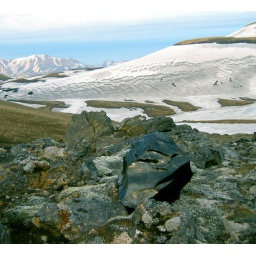
Look at the huge black obsidian rock in the front!